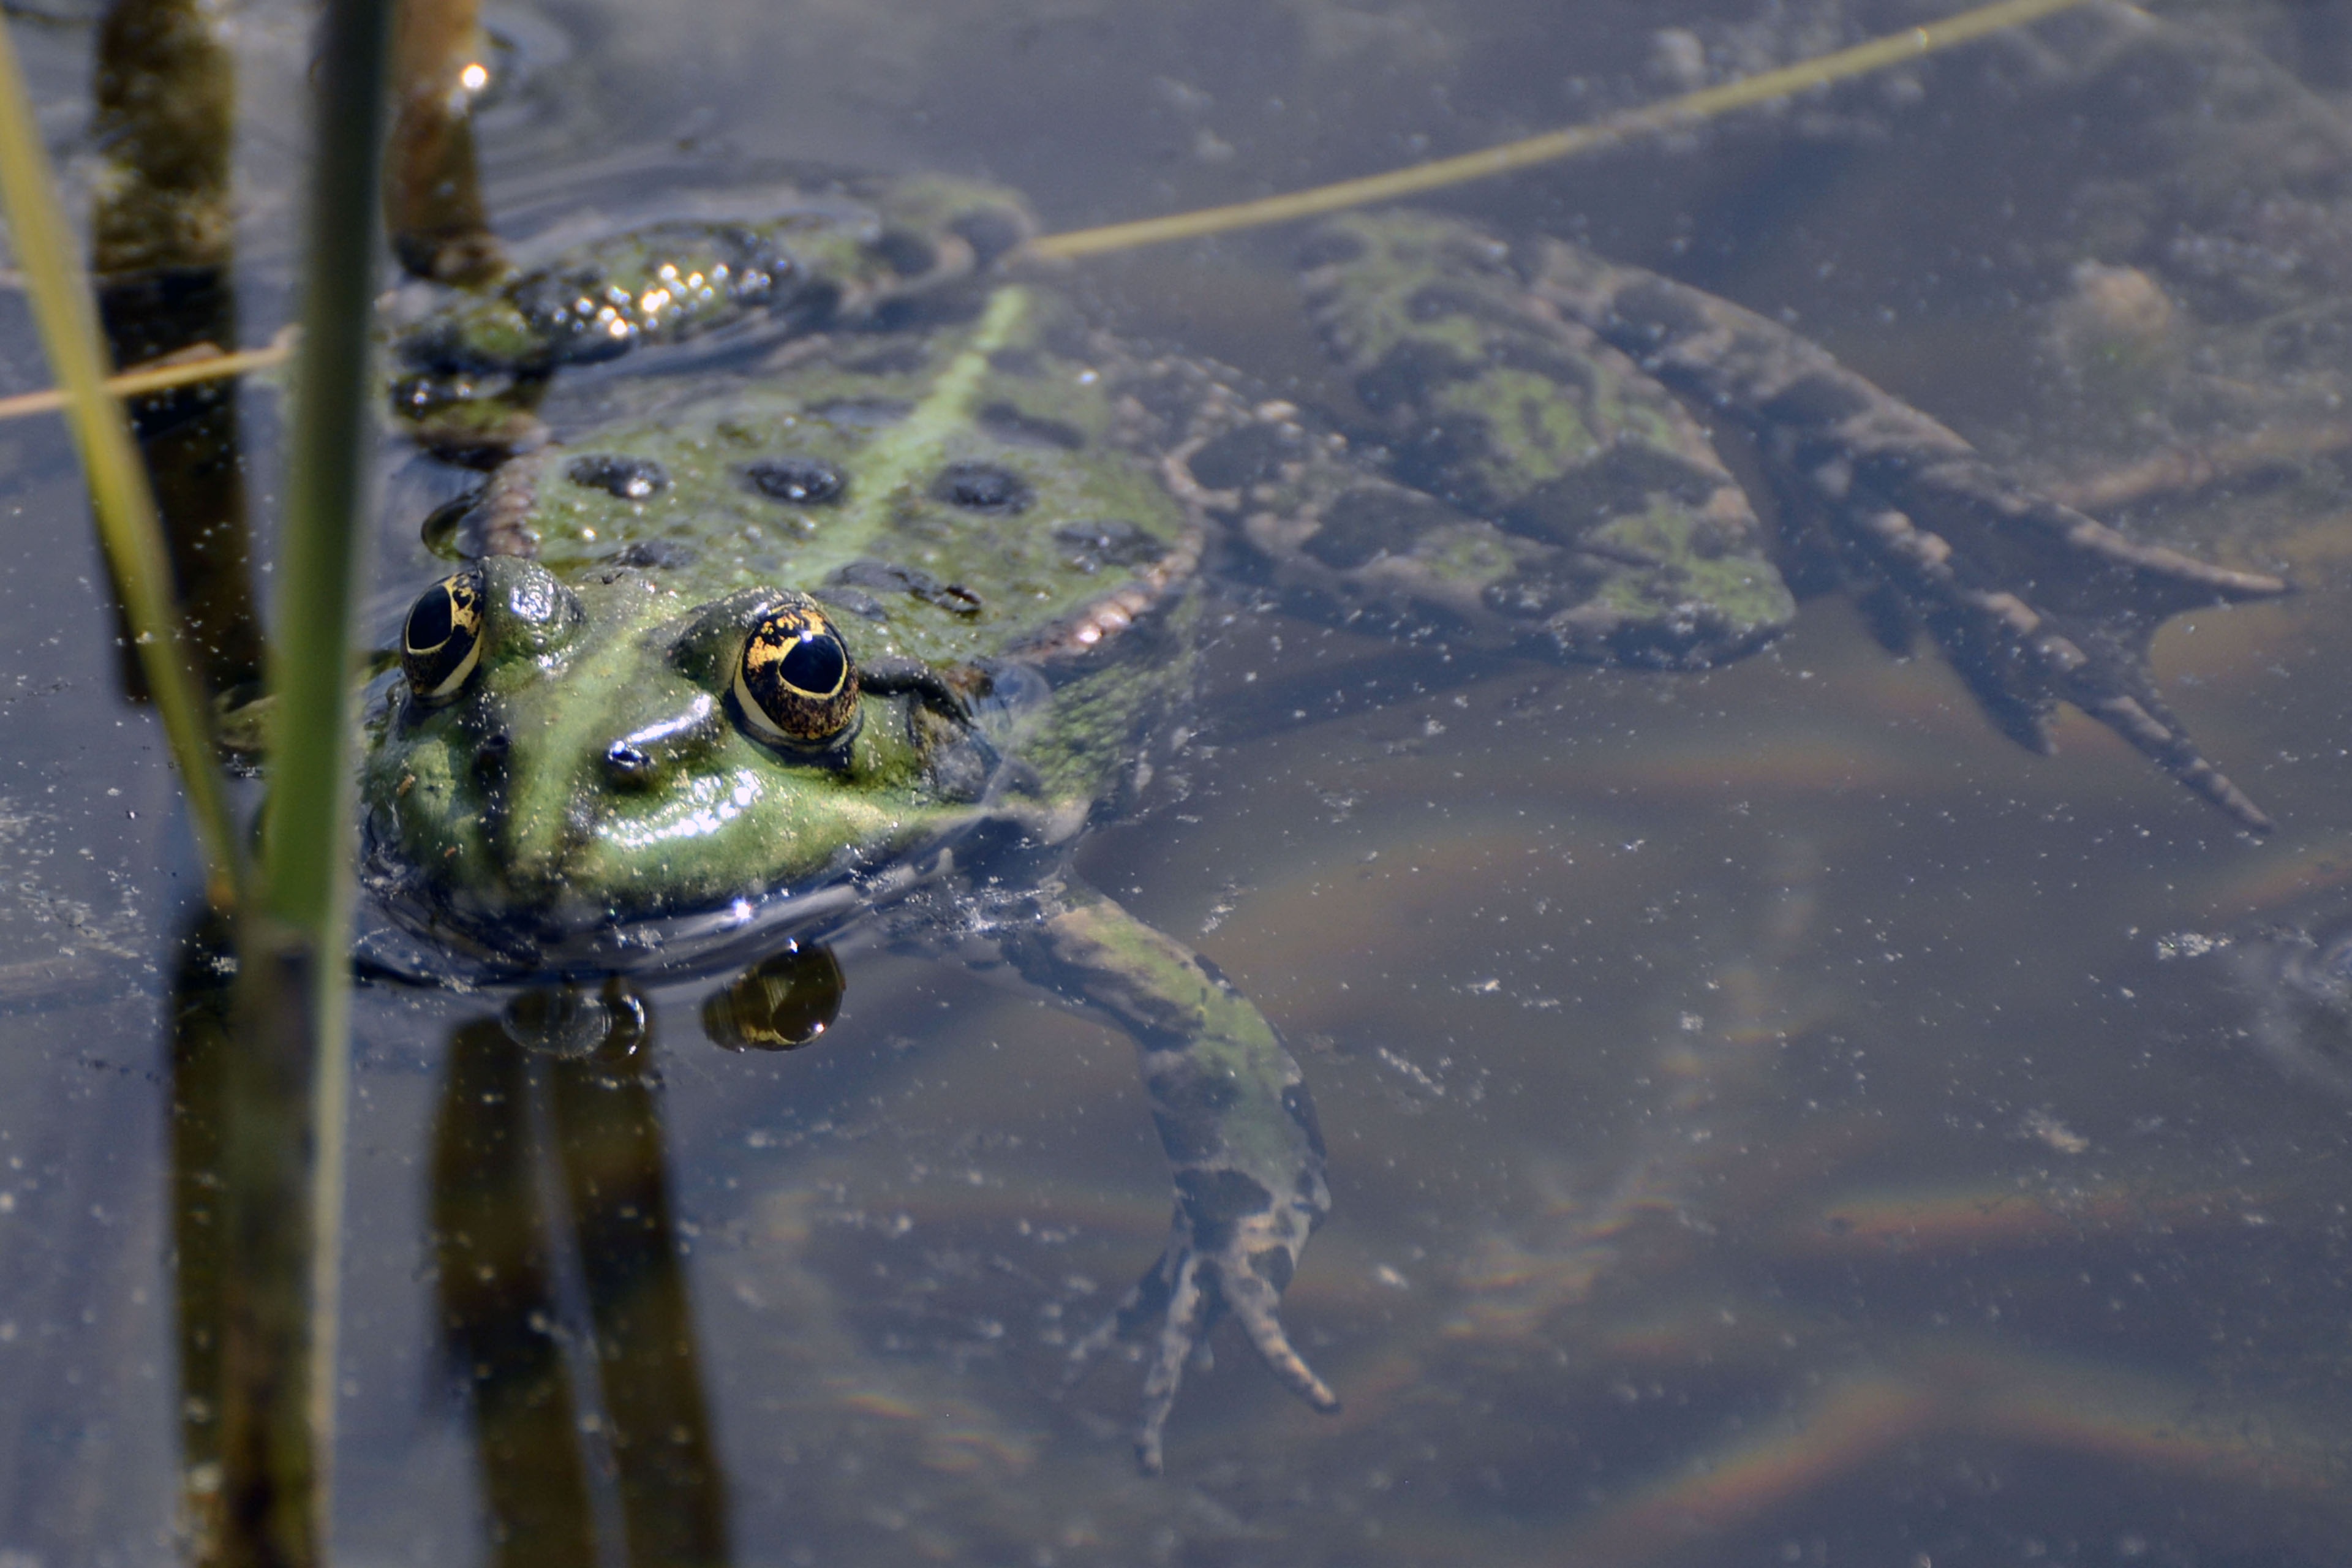
water, nature, animal, pond, wildlife, green, reflection, high, biology, frog, amphibian, close, fauna, vertebrate, creature, frogs, macro photography, green frog, water frog, aquatic animal, pond with frogs, marine biology